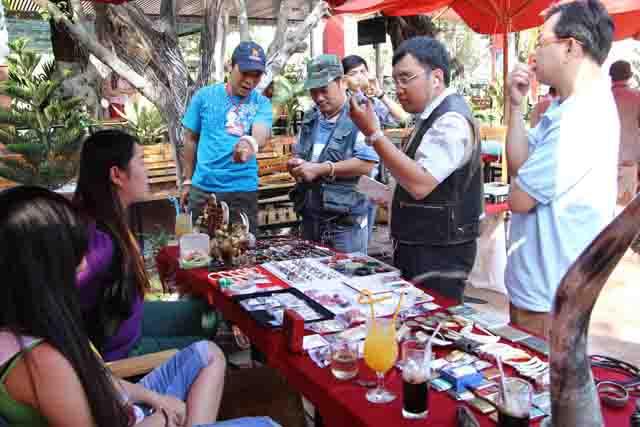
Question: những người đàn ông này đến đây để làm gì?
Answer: để lựa chọn các loại đồ dùng trang trí